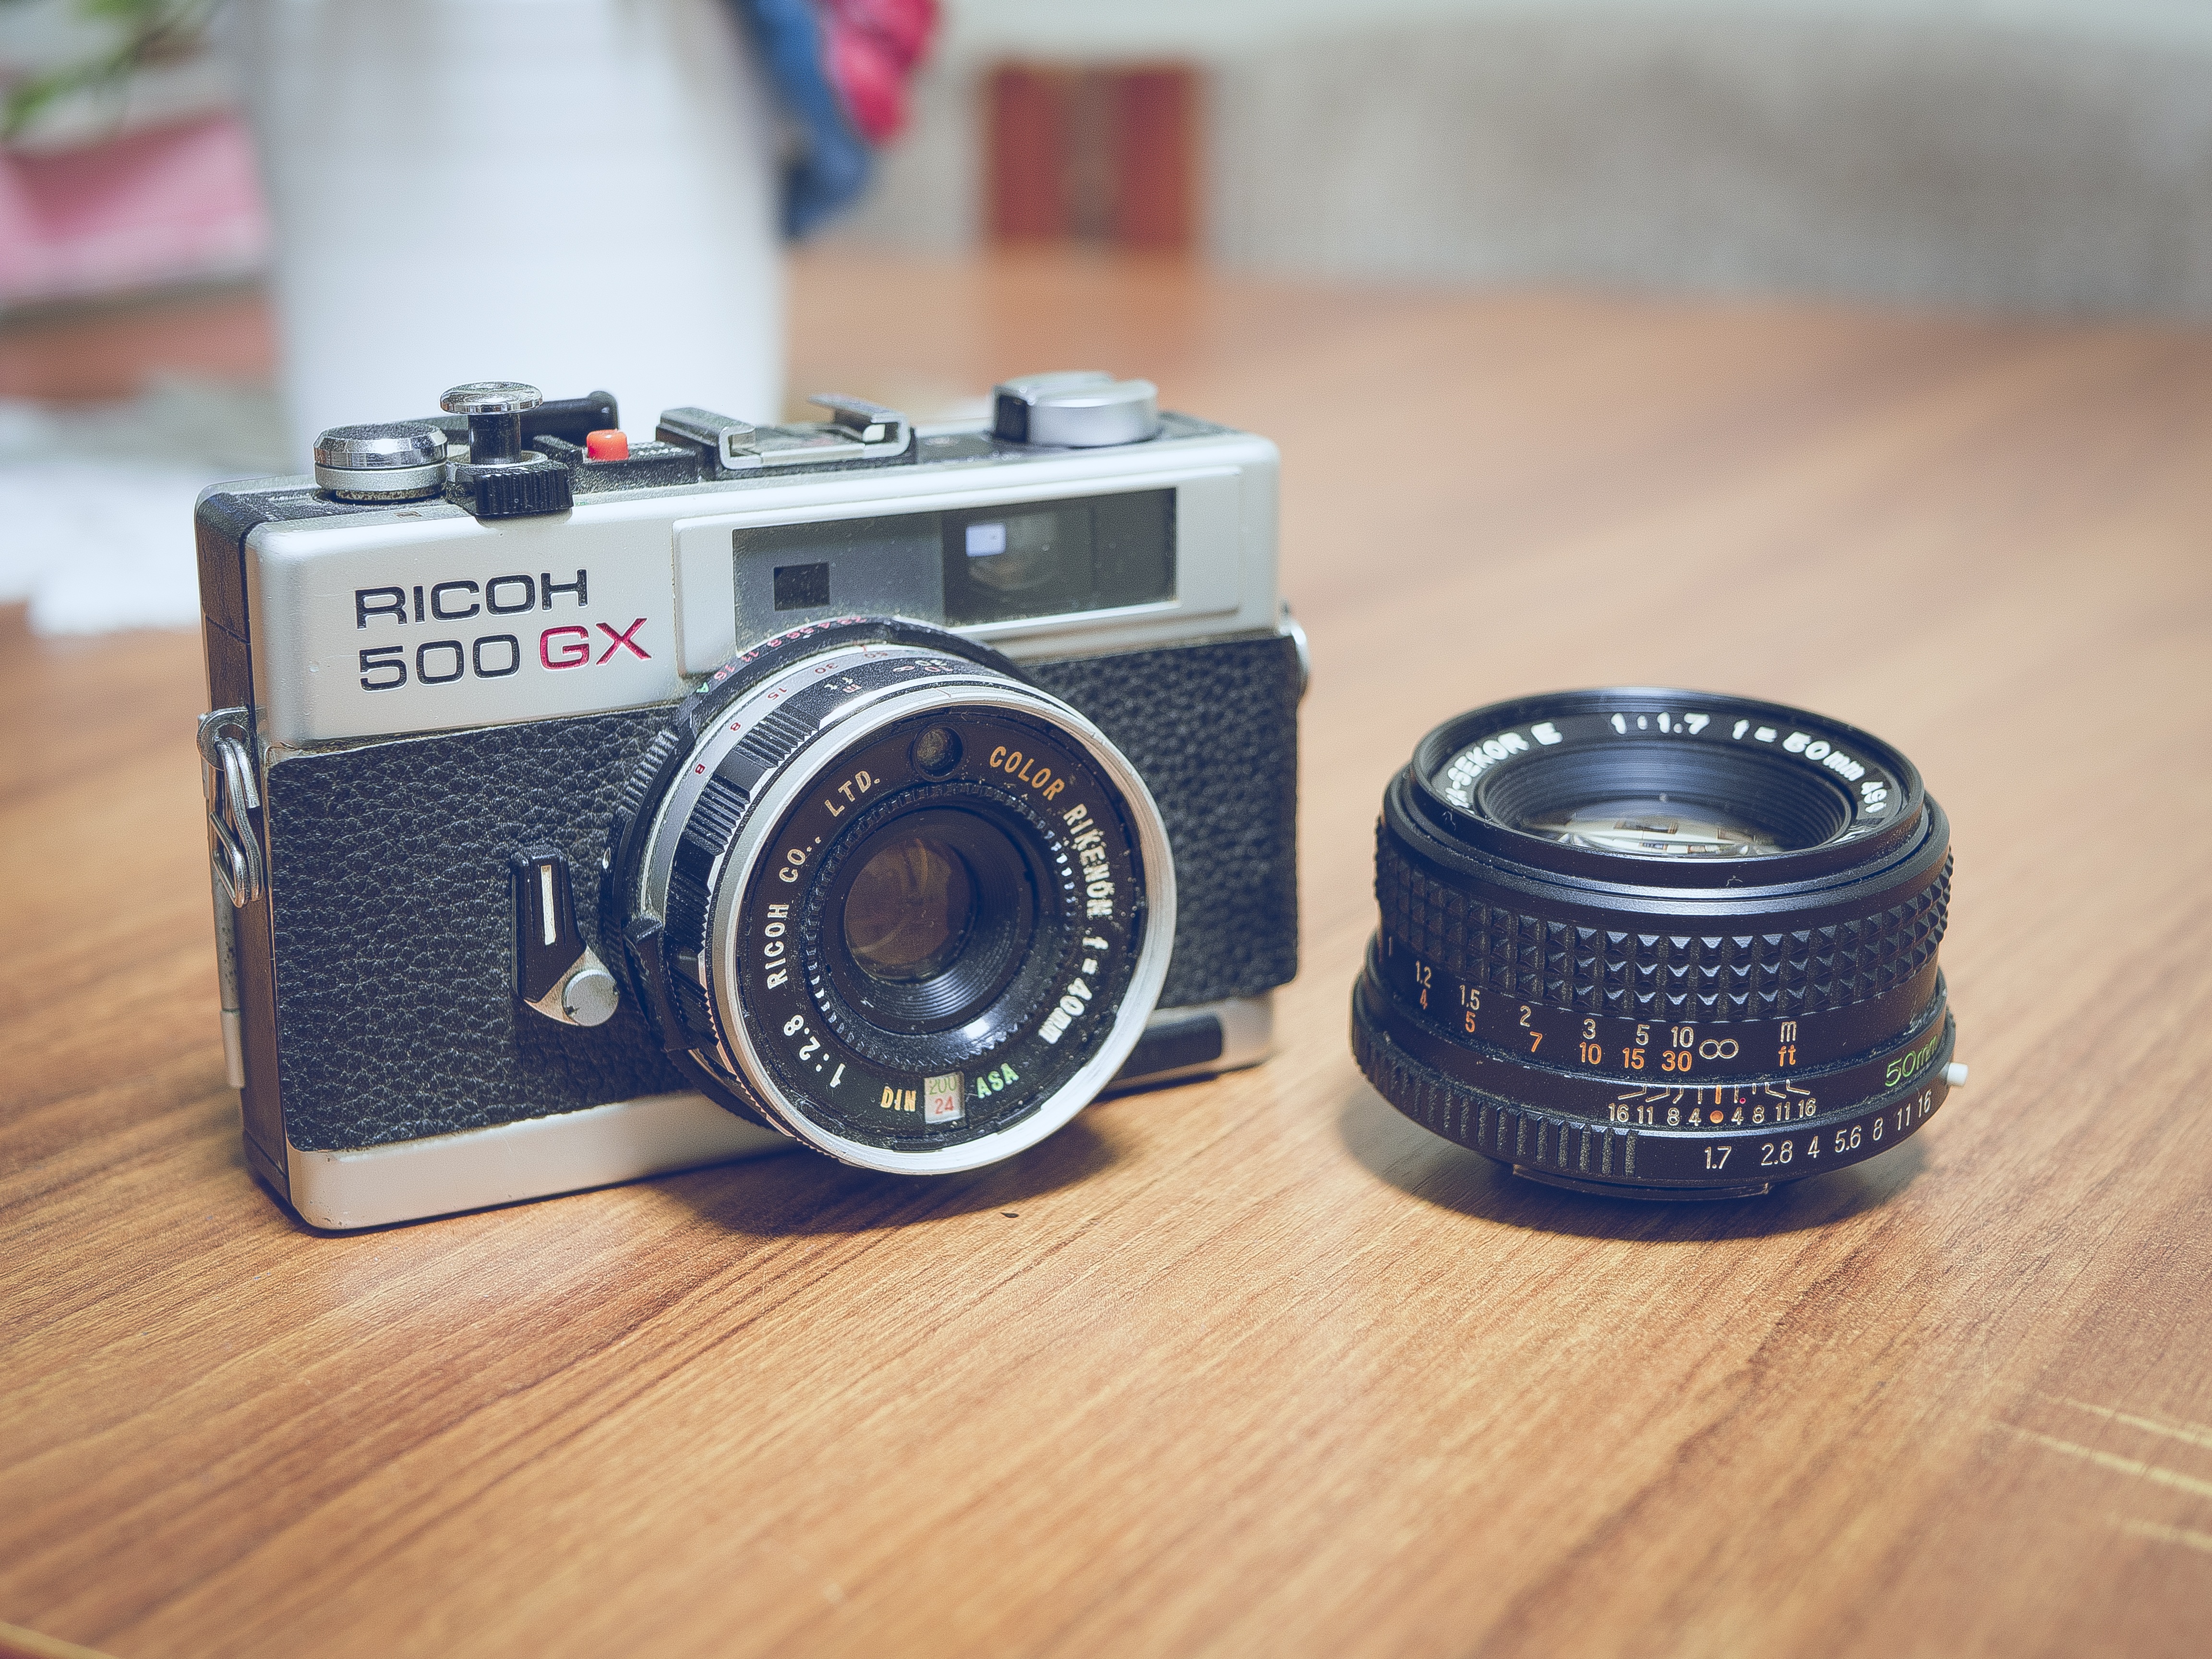
work, technology, camera, photography, vintage, photo, slr, dslr, lens, equipment, studio, professional, profession, tourism, reflex camera, digital camera, shooting, focus, picture, shot, pro, camera lens, hobby, photojournalist, photographic, reporter, digital slr, single lens reflex camera, cameras optics